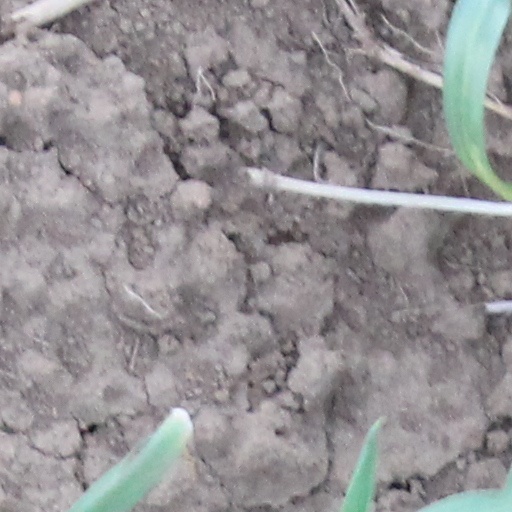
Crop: wheat